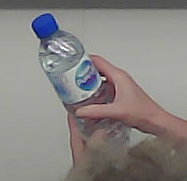
Product: nestle_water